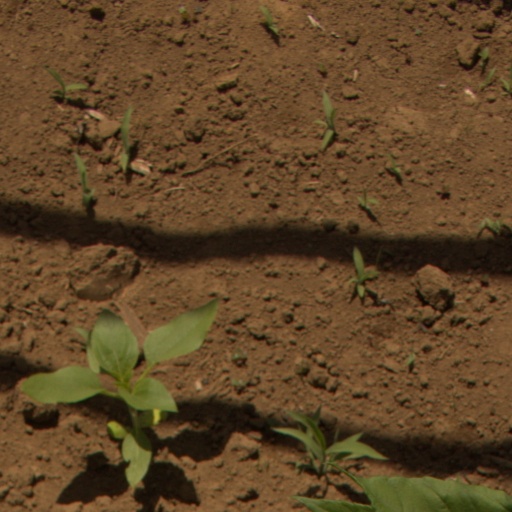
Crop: Jerusalem artichoke